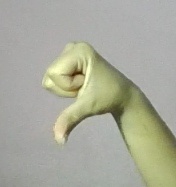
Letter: waw